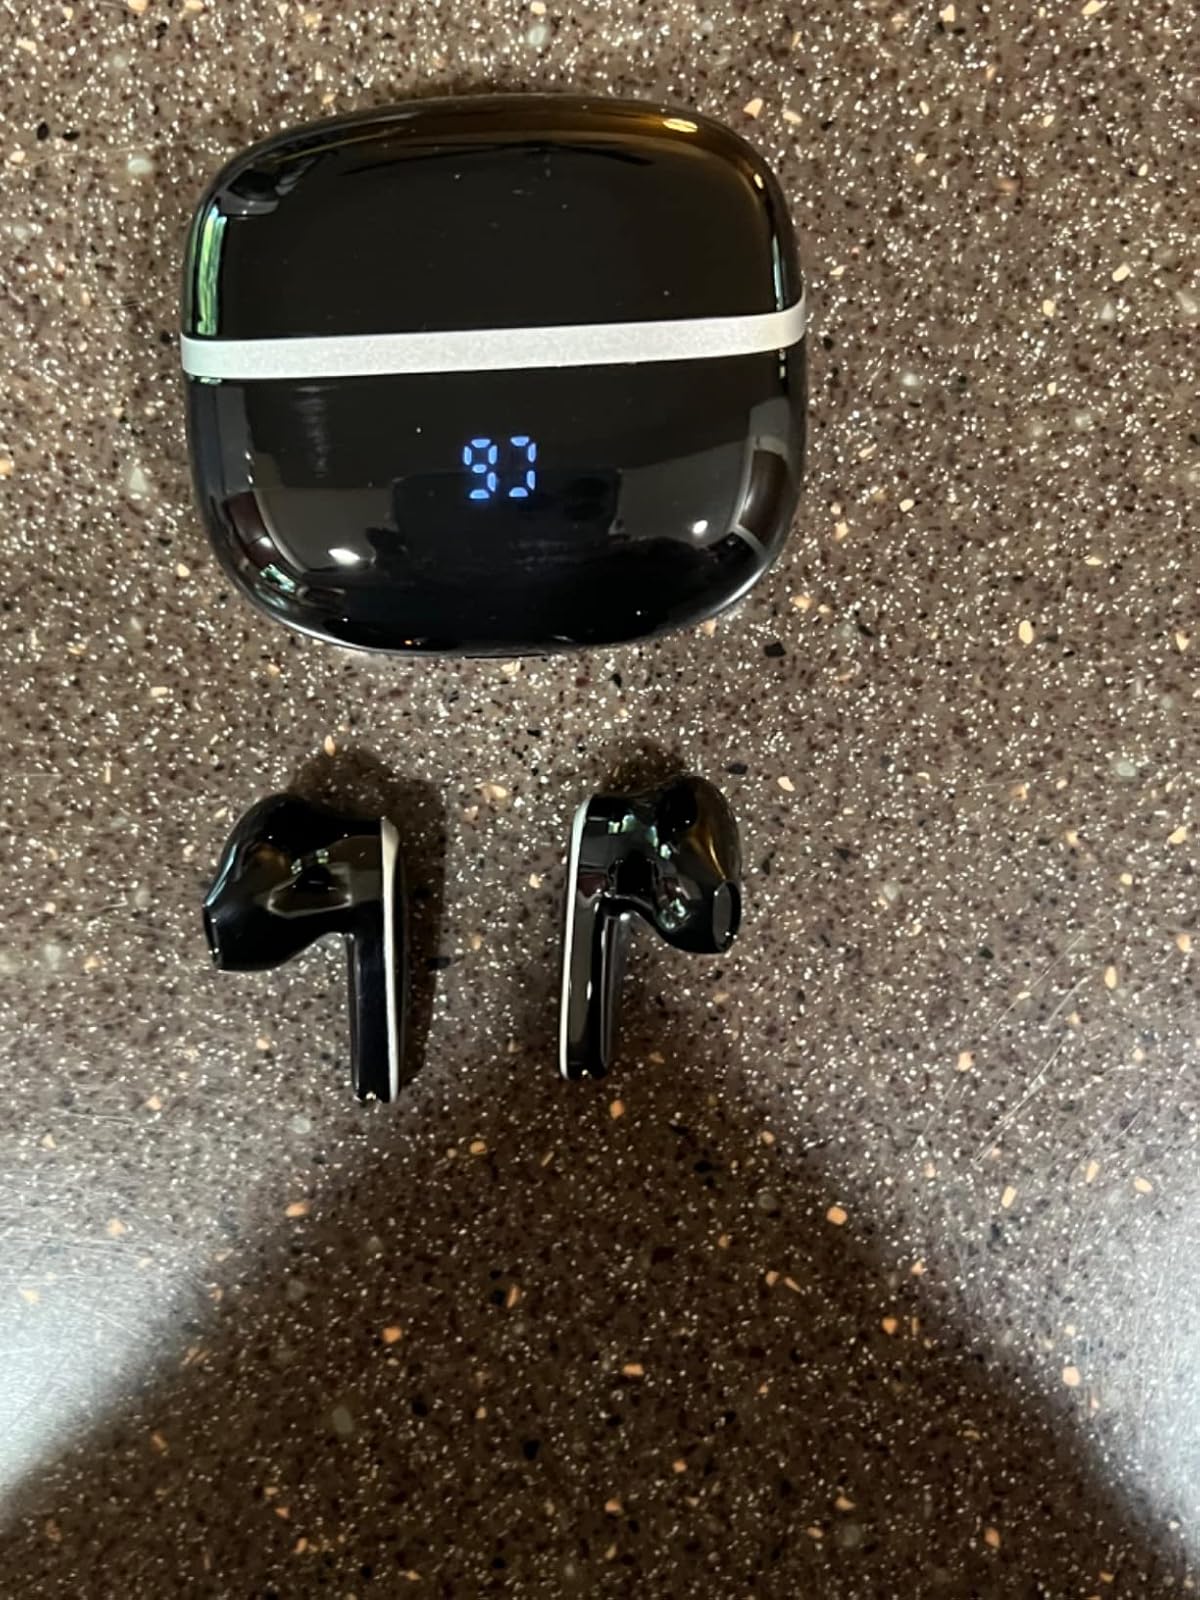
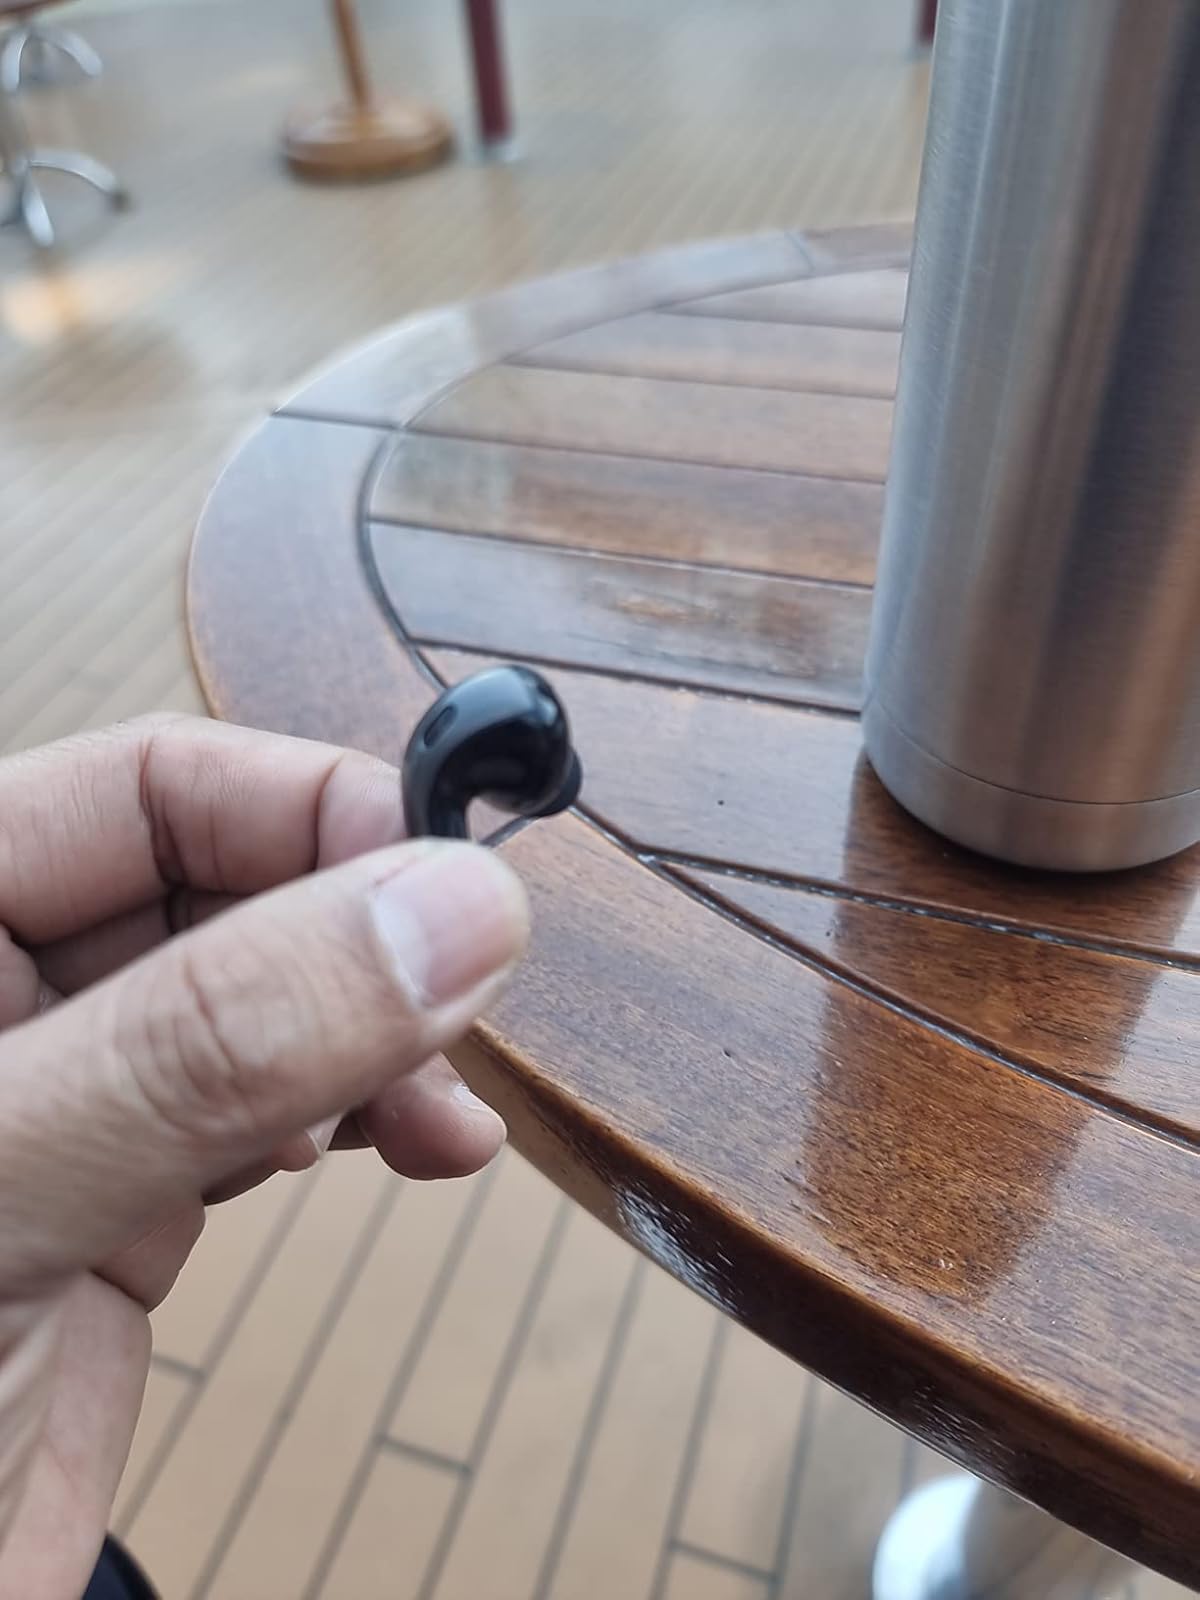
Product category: earbuds
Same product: no